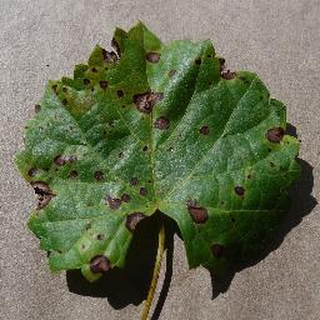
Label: grape_black_rot